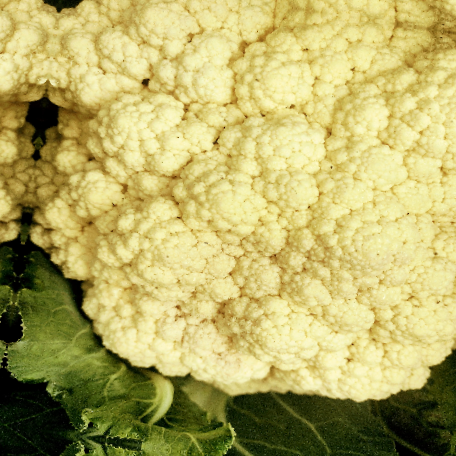
Label: Disease Free